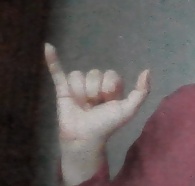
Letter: ya